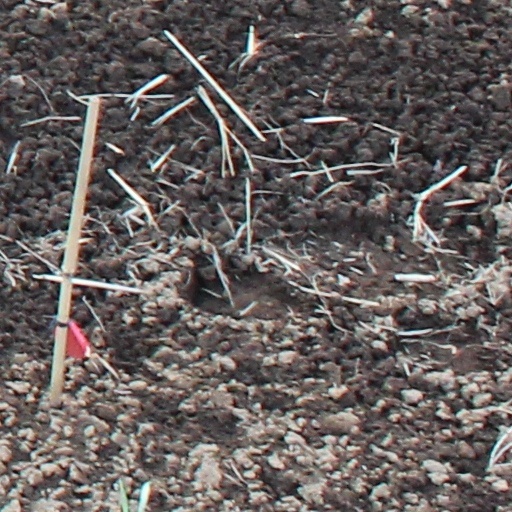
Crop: wheat